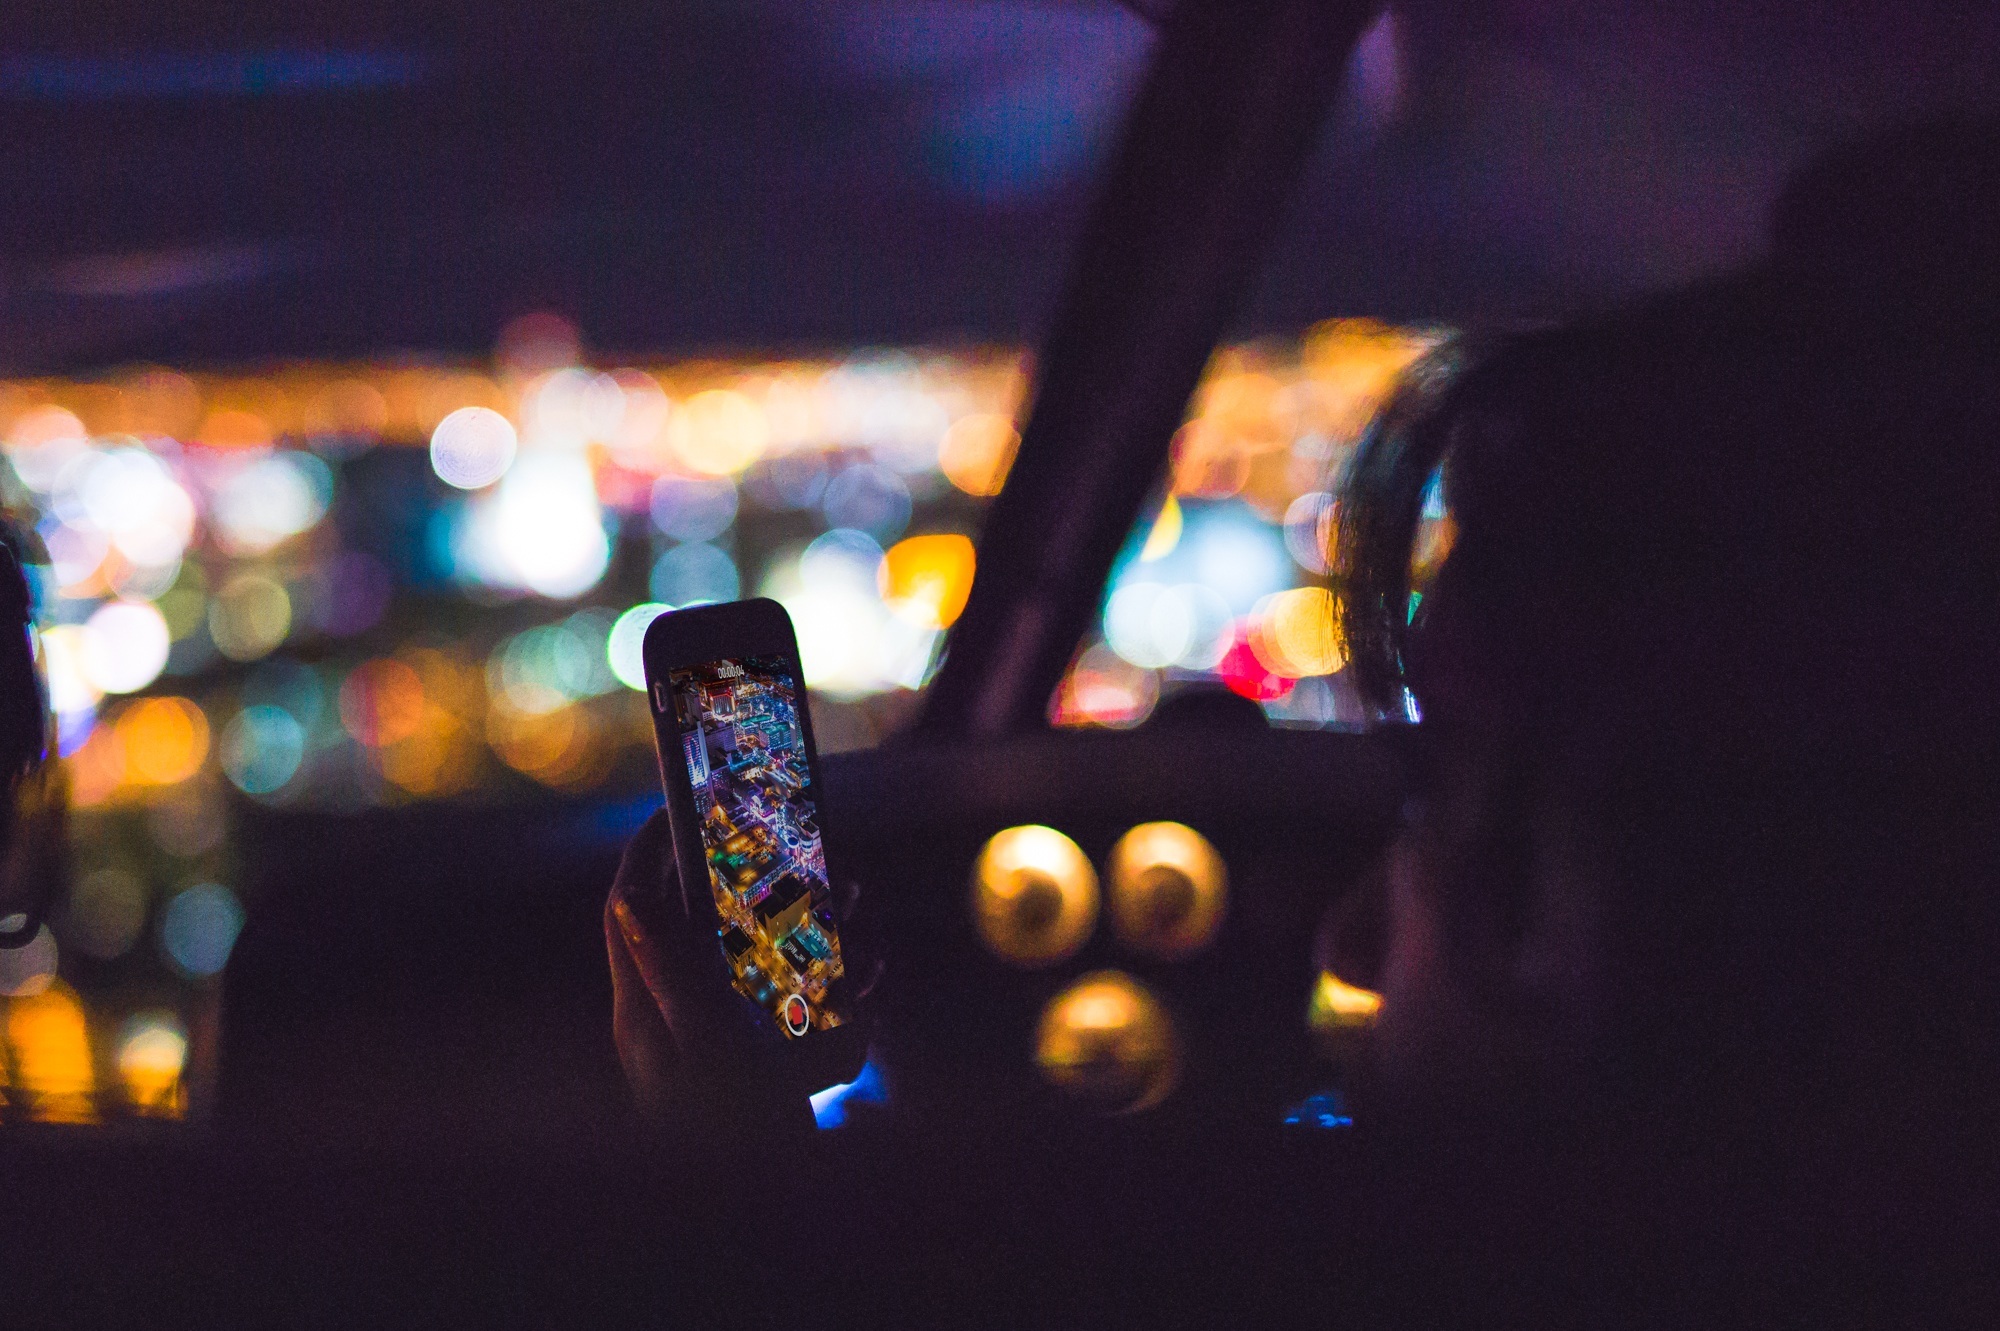
mobile, person, light, night, color, darkness, lighting, mobile phone, stage, driving car